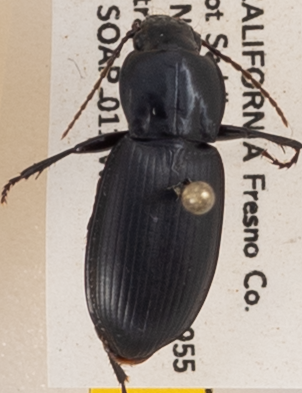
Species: Pterostichus ordinarius
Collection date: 2019-04-24 04:00:00
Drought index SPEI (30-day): -0.27
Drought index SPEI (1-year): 0.17
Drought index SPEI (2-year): -0.32